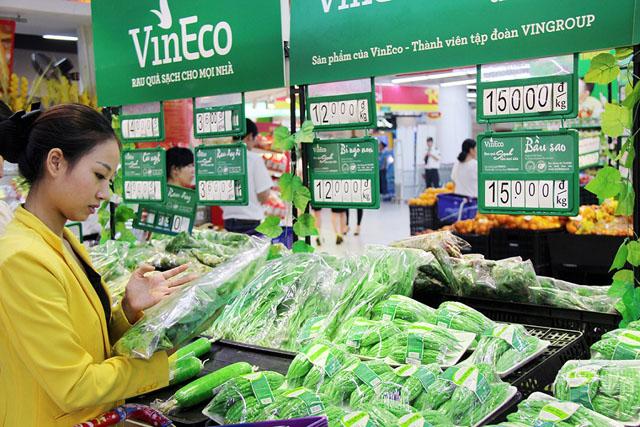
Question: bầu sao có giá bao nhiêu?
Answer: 15 000 đồng một ký